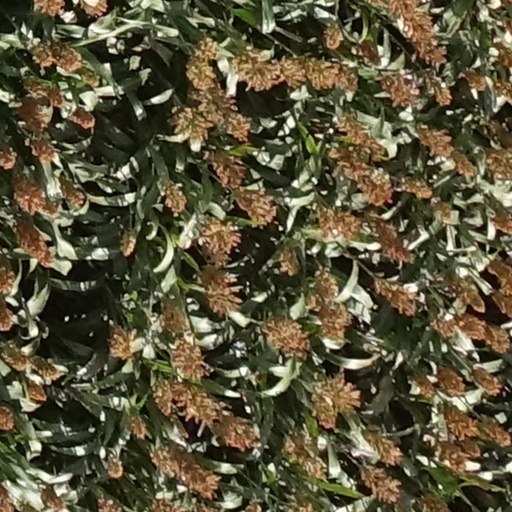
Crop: sorghum